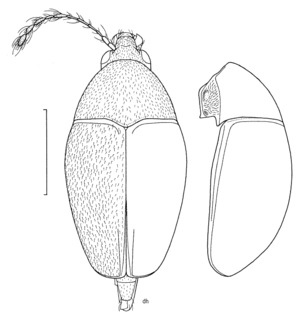
Ivan Löbl, né le 20 mai 1937 à Bratislava, est un entomologiste spécialiste des coléoptères. Il travaille comme assistant du conservateur de zoologie au Musée régional de Trnava de 1959 à 1962, puis au Musée national slovaque de Bratislava à partir de 1962. En 1968, il obtient un doctorat en sciences naturelles à l'Université de Bratislava et devient chargé de recherche au département d'entomologie du Muséum d'histoire naturelle de Genève. Il est nommé conservateur du même département dès 1992, et devient conservateur honoraire à sa retraite en 1999, mais publie encore par la suite. Il étudie en particulier les Staphylinidae, et notamment les sous-familles des Scaphidiinae et des Pselaphinae. Il a décrit plus de 1 500 taxons, et est le dédicataire de plus de 350 autres décrits par plus de 150 spécialistes. Il est l'auteur d'une série d'ouvrages de référence publiée en huit volumes, le Catalogue of Palaearctic Coleoptera, qui répertorie les références primaires informant sur la taxinomie et la distribution de 100 000 espèces de coléoptères du Paléarctique.